I'm That Chick

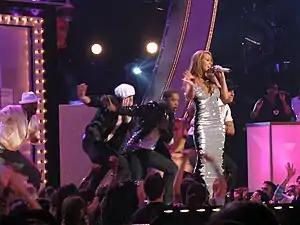
Carey opening the 2008 Fashion Rocks ceremony with a live performance of "I'm That Chick".

On March 25, 2008, Carey was featured as the special guest performer at "The Hills" season premiere party, an event marking the start of a span of ten episodes airing in between season three and four. Carey performed "Touch My Body", "I'm That Chick" and "We Belong Together". After the performance, Carey received strong praise from the program's cast members, with Lauren Conrad saying "I've always been a huge Mariah fan, and she's just so beautiful and talented', while Whitney Port and Audrina Patridge referred to Carey as "an amazing singer", while claiming to have listened to her music from a young age.